Luke Air Force Base

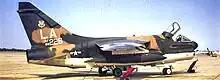

Upon activation of the 310th TFTS, the squadron began receiving new A-7D Corsair II ground-attack aircraft from Ling-Temco-Vought, with a mission to train USAF pilots in the new aircraft. Its F-100s were reassigned to other squadrons, which flew the F-100s of the 4510th CCTS. The 310th TFTS sent its A-7Ds to the 333d TFS at Davis-Monthan AFB in July 1971, and became an F-4C RTU.